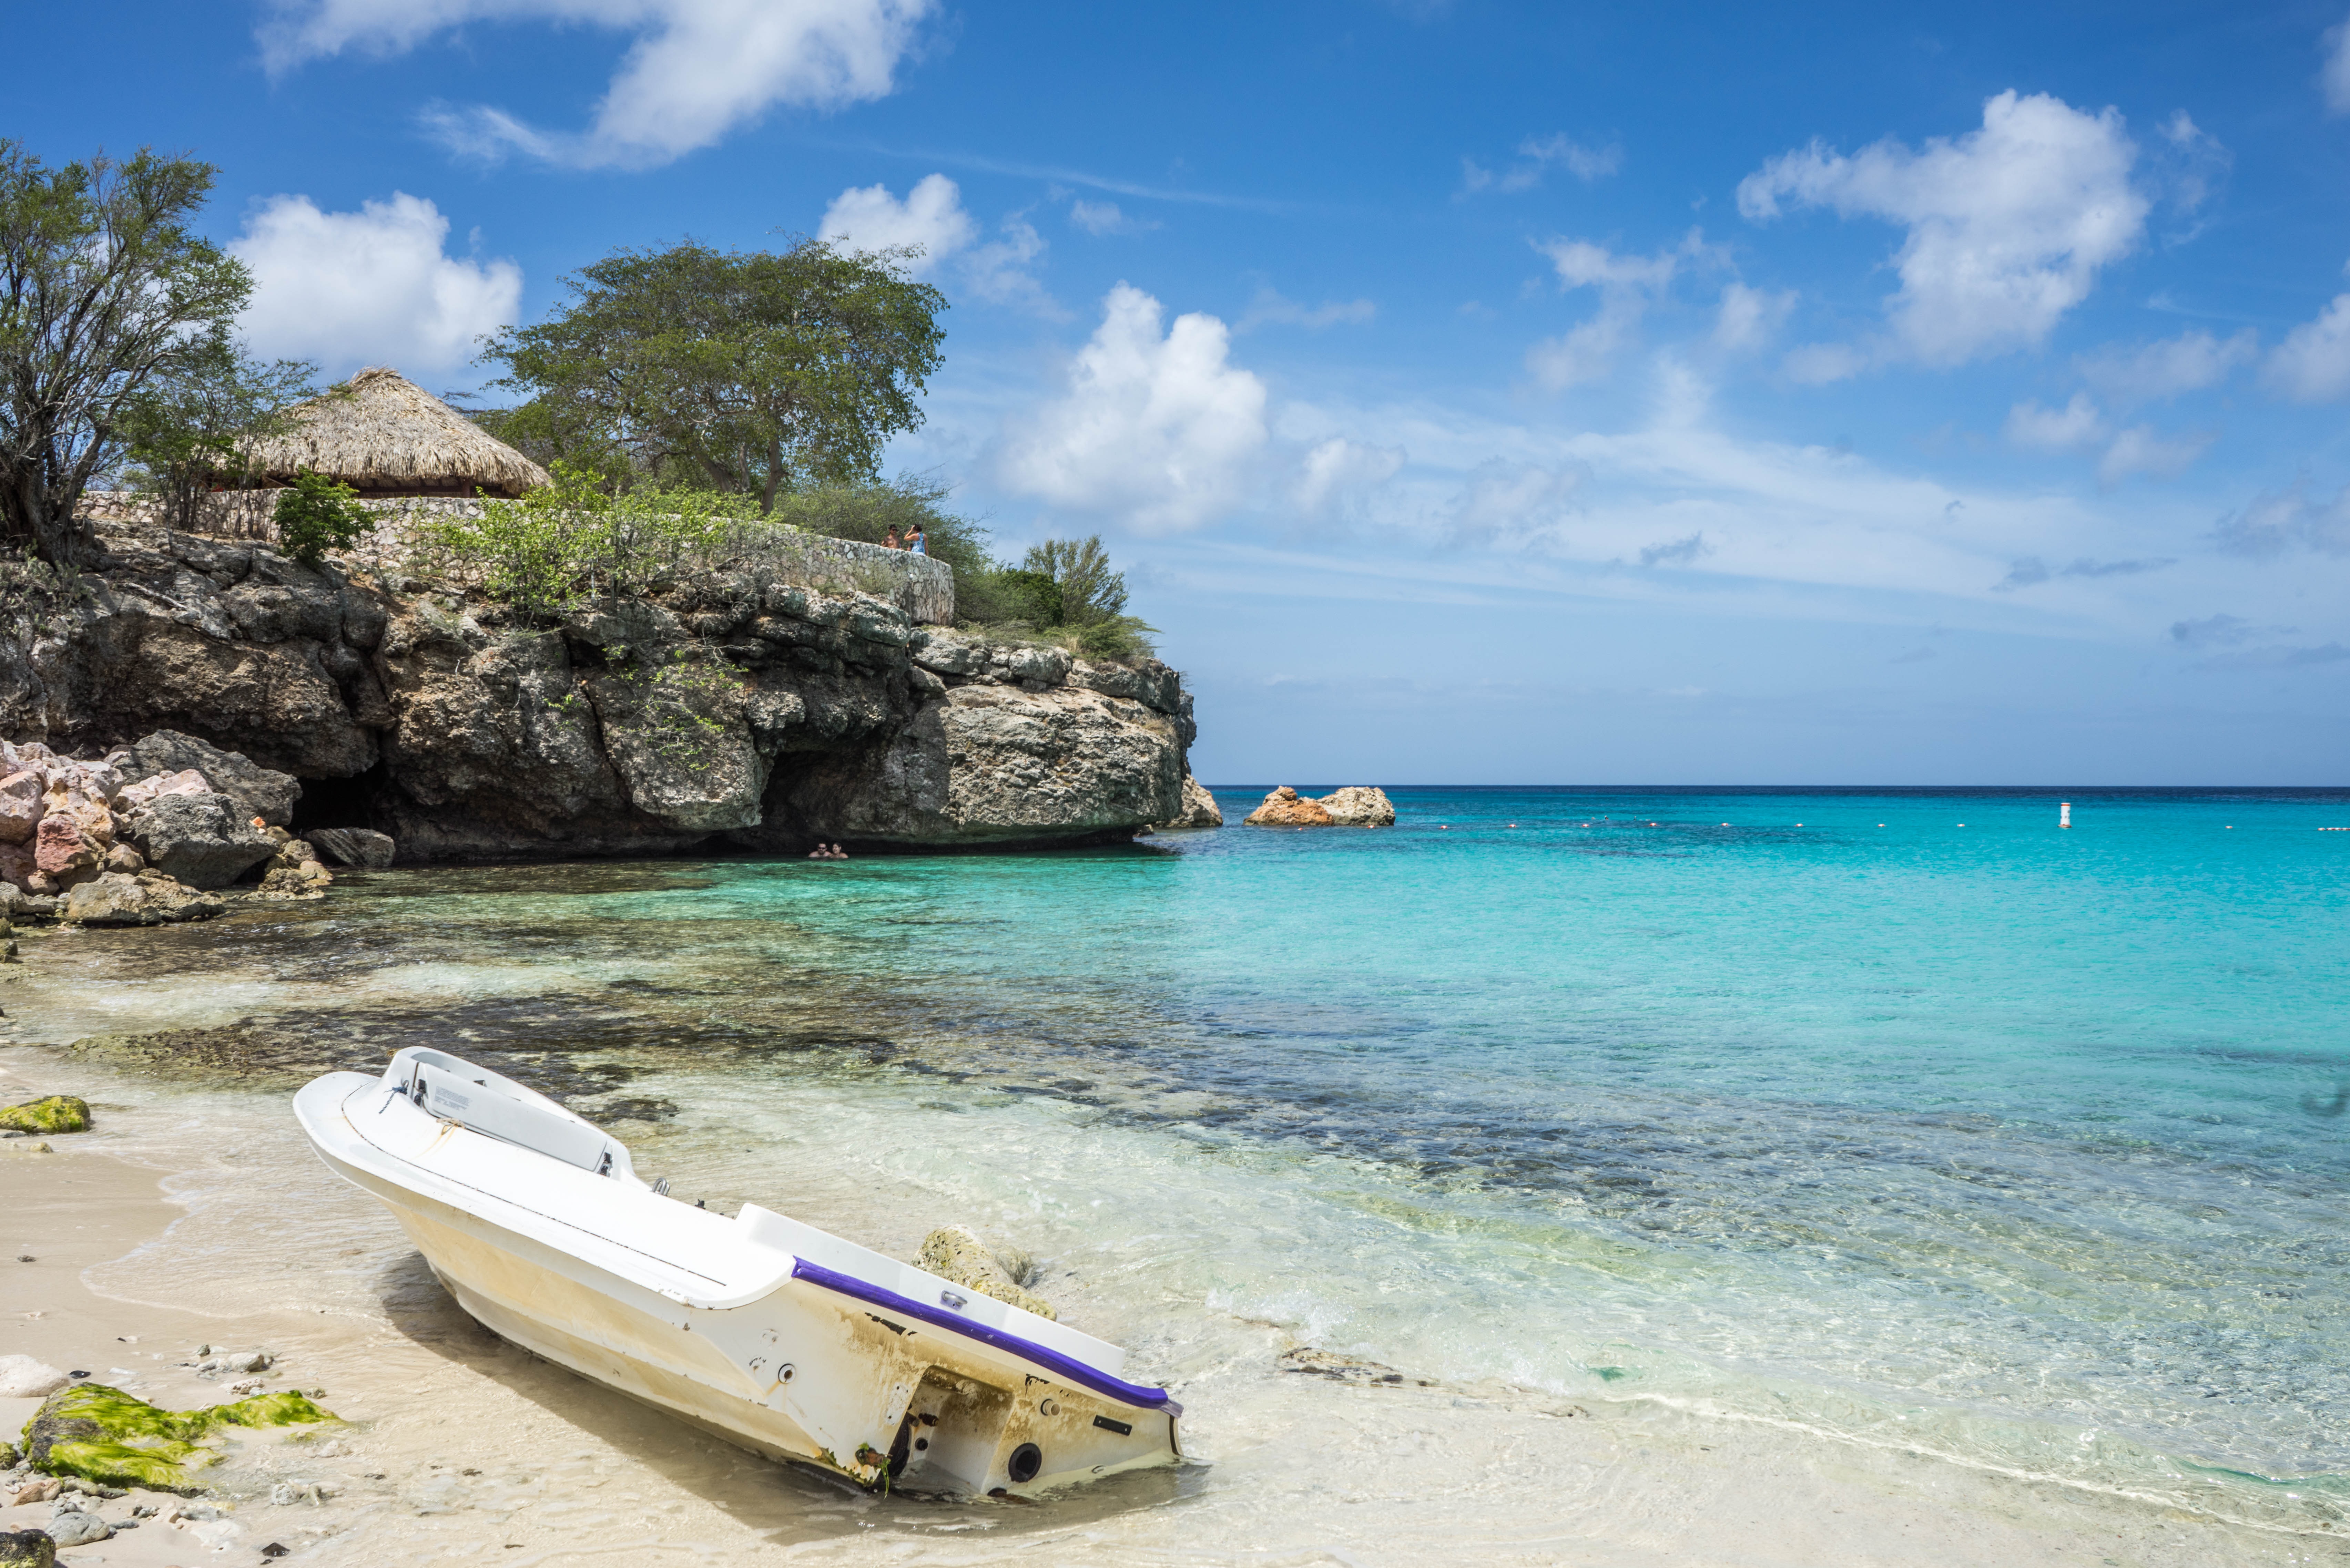
beach, landscape, sea, coast, water, nature, outdoor, sand, ocean, sky, boat, shore, summer, vacation, travel, coastline, cove, vehicle, paradise, scenic, tropical, seascape, holiday, bay, island, blue, terrain, body of water, boating, caribbean, cape, summer beach, tropical beach, curacao